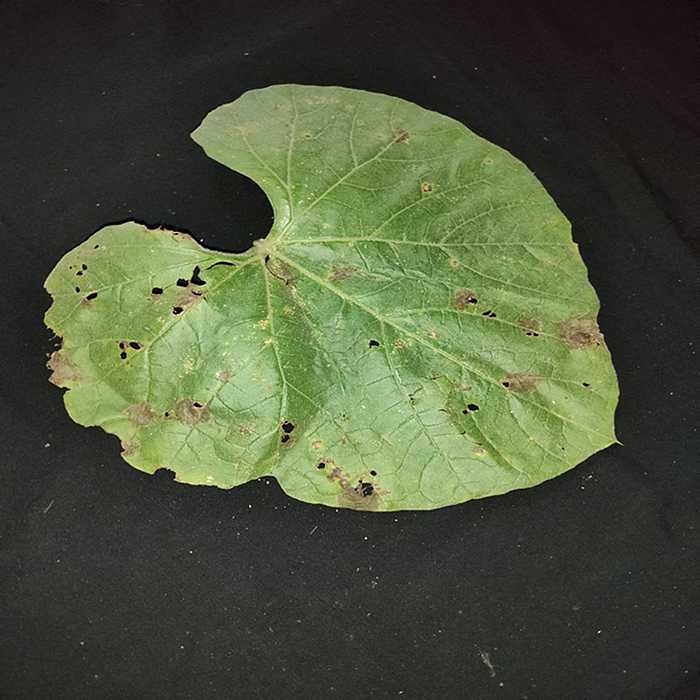
Plant: Bottle gourd
Label: Anthracnose